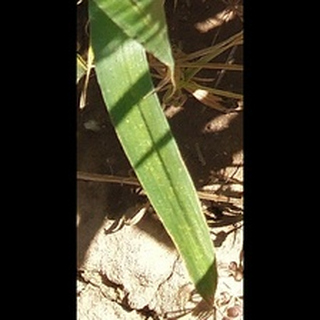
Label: healthy_wheat